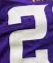
Number: 2